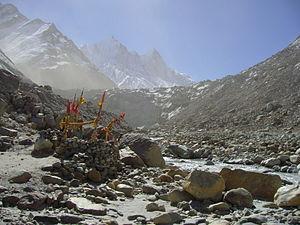
Gangotrî est un village situé dans l'État de l'Uttarakhand en Inde, non loin du Tibet. Gangotri est un des lieux de pèlerinage les plus visités en Inde. L'hiver le site est fermé.